2014 FIFA World Cup seeding

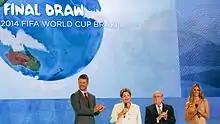
Rodrigo Hilbert, Dilma Rousseff, Sepp Blatter and Fernanda Lima at the World Cup finals draw in Brazil

Seeding for the draw was based on the October 2013 version of the FIFA World Ranking. Although the November 2013 rankings were the most current at the time of the final draw, the usage of those rankings would advantage those teams who had played additional play-off matches in order to qualify. Brazil were not among the top eight seeded teams at the time but, in keeping with usual FIFA World Cup procedure, were seeded by virtue of being the host nation. The top seven teams in the October 2013 FIFA World Ranking filled the remaining seeded positions.